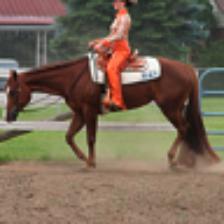
Label: NonHuman